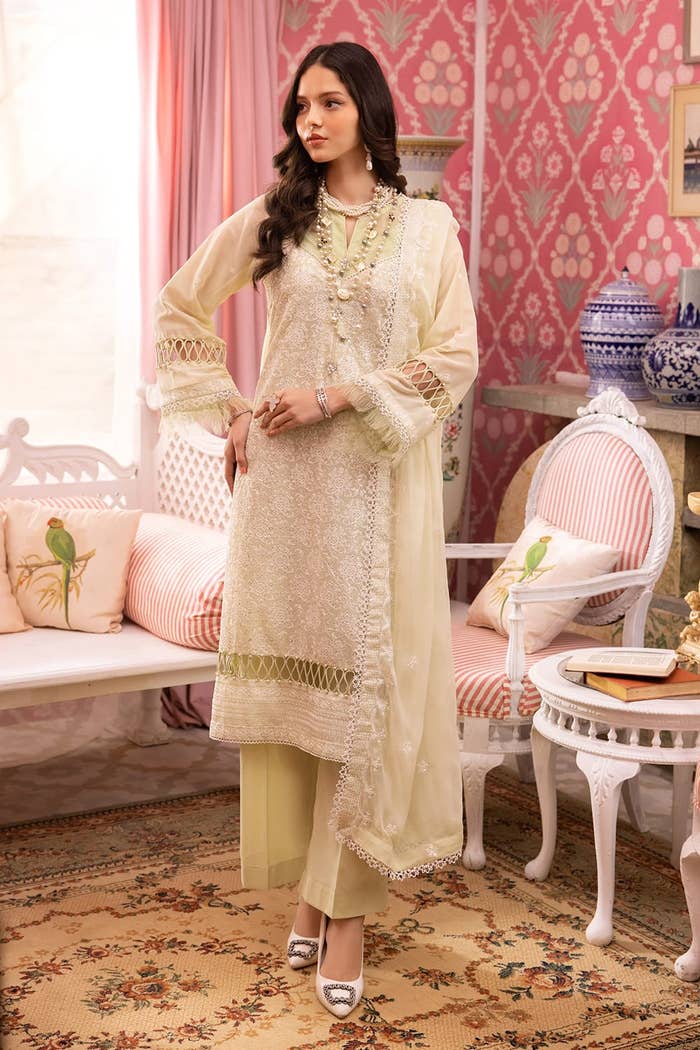
ivory embroidered chiffon suit